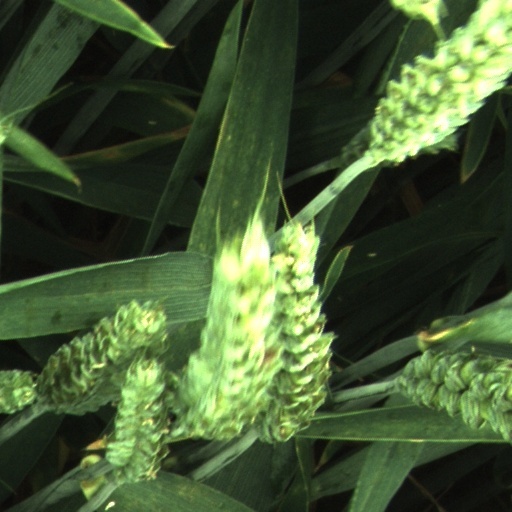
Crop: wheat